Plunger (hydraulics)

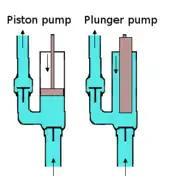
Piston pump (left) compared to plunger pump (right)

A plunger is a cylindrical rod used to transmit hydraulic compression force. It is characterized by its length being much greater than its diameter, and it is thus distinguished from a regular piston (where the working surface is larger than the thickness of the rod, i.e. more like a disk).